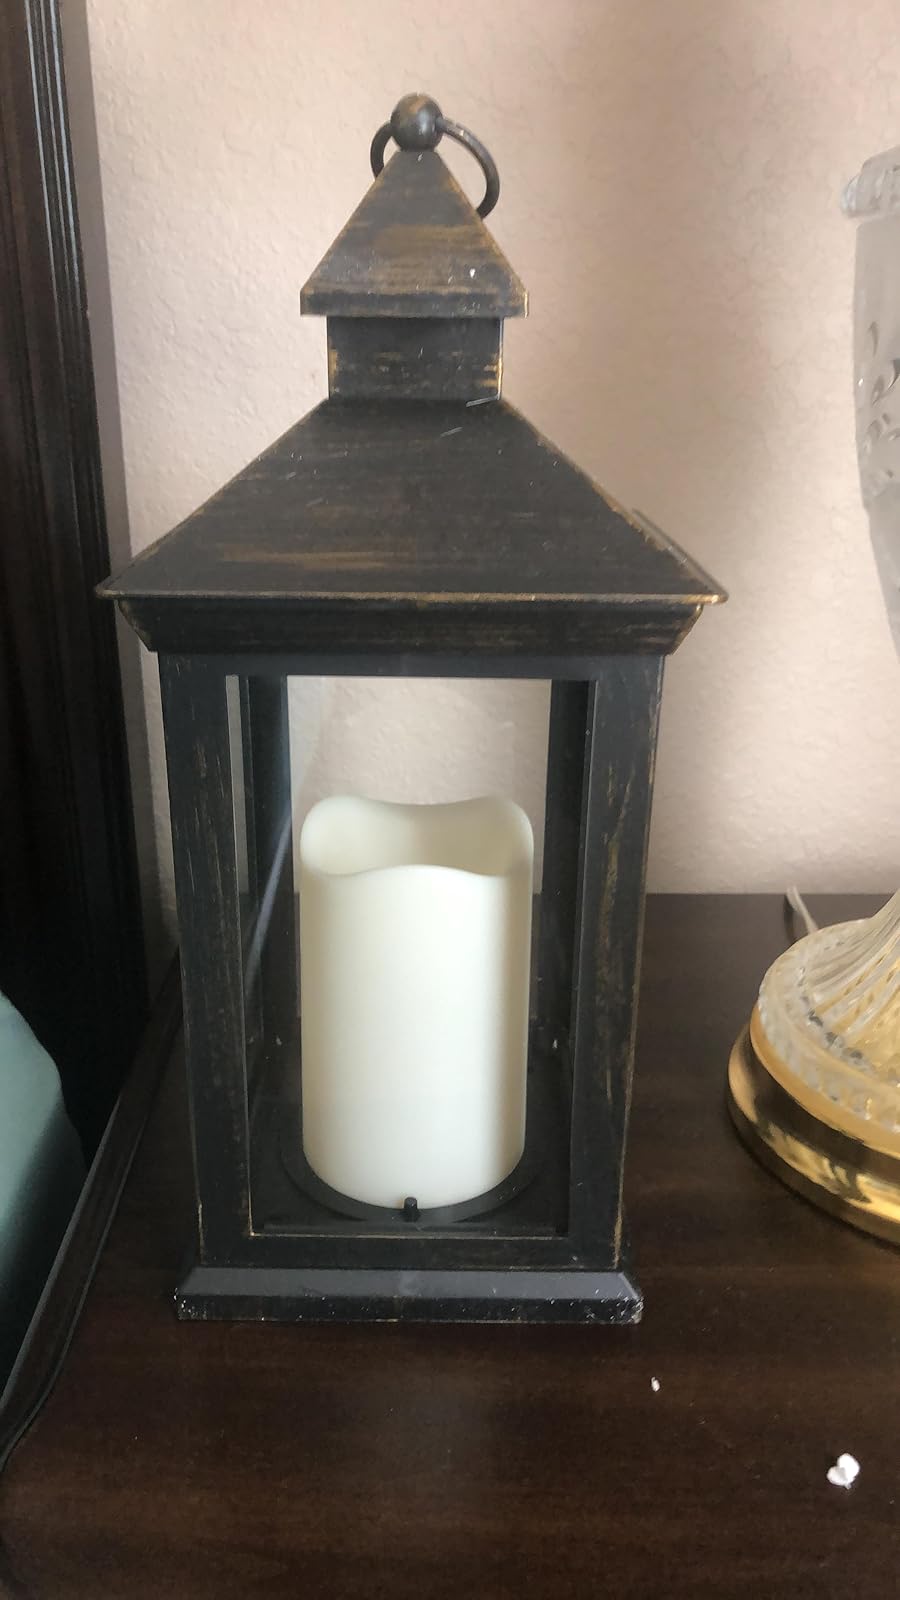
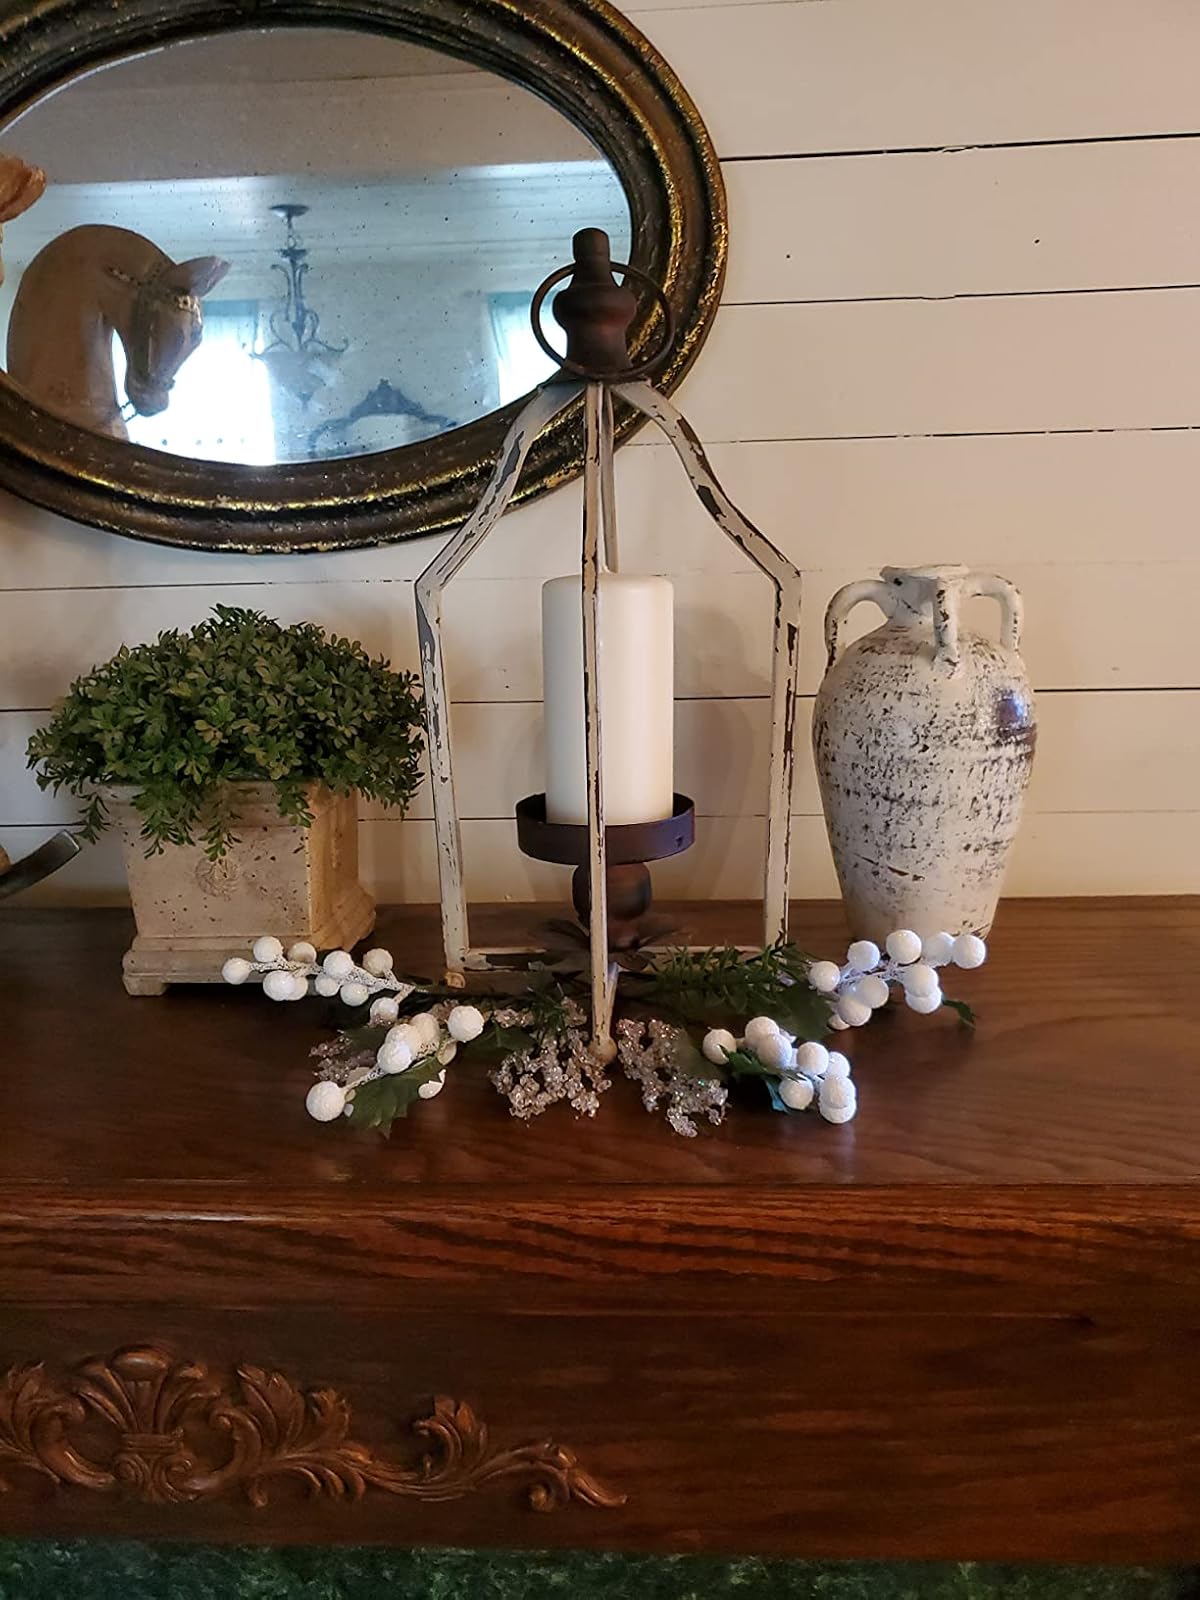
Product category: lantern
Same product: no